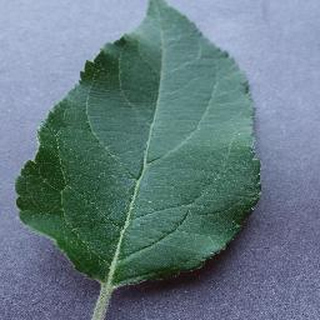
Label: healthy_apple